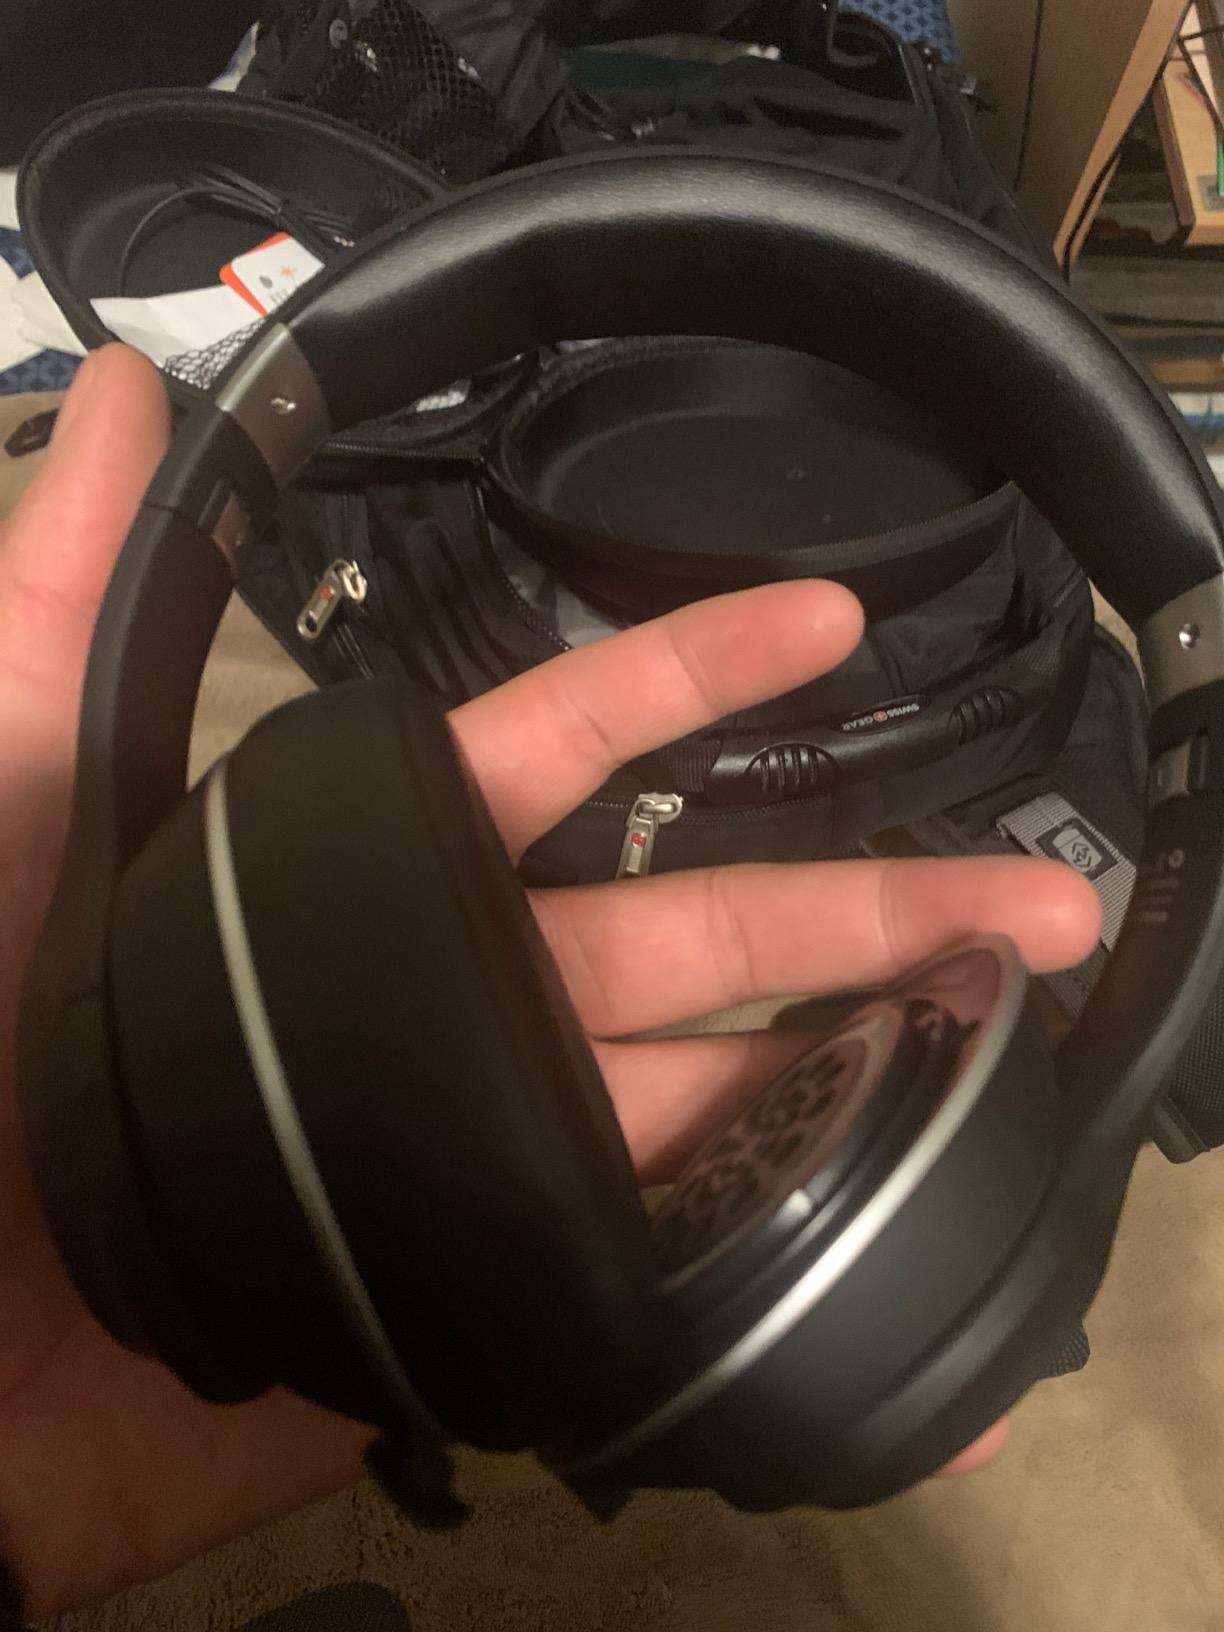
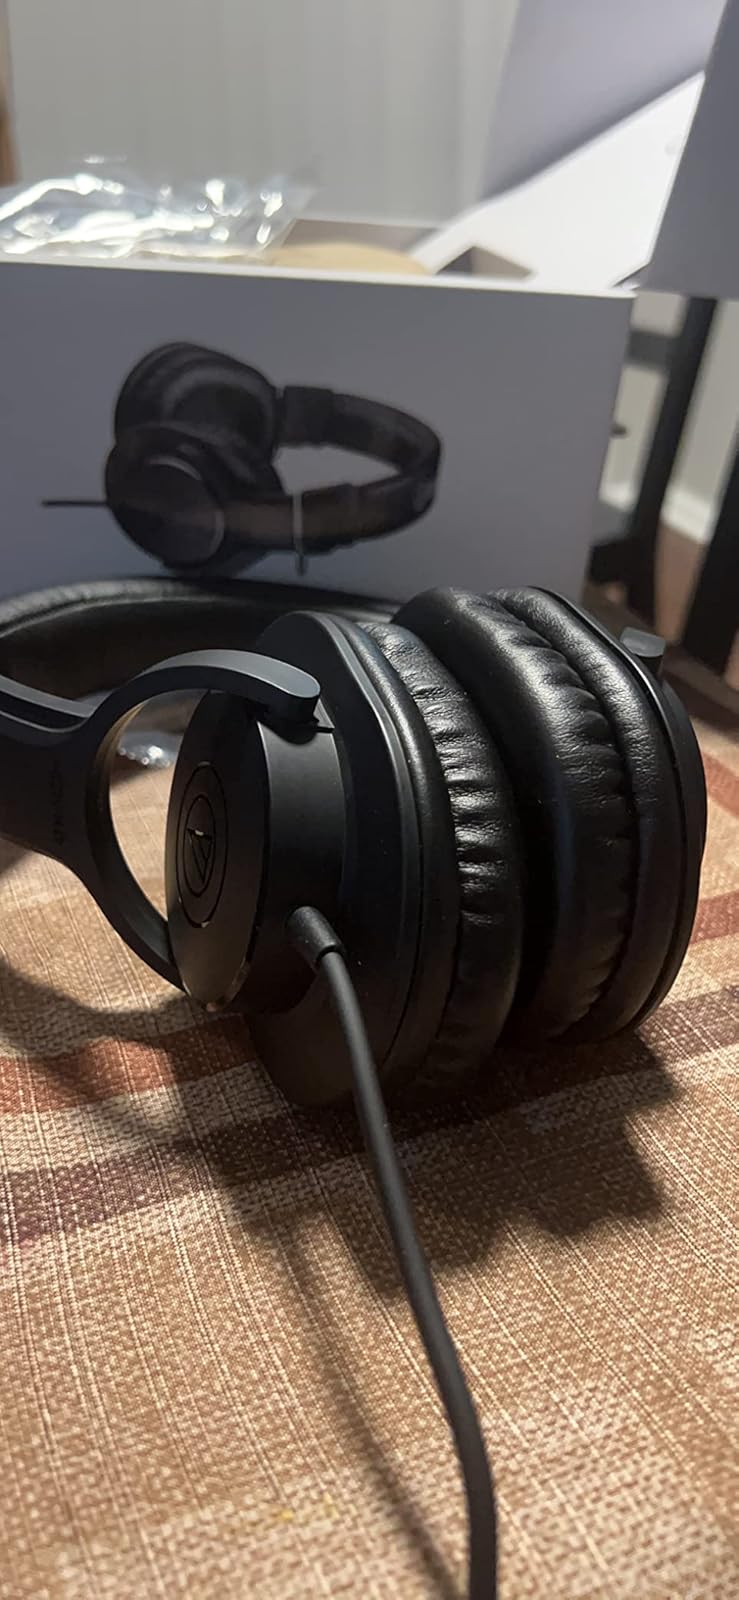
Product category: headphones
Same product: no